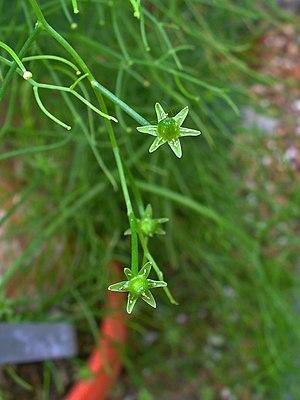
Bowiea volubis est une espèce de plante herbacée monocotylédone. Elle est composée d'un bulbe en forme d'oignon sur lequel pousse une longue tige verte qui produit de petites fleurs. C'est la seule espèce actuellement acceptée dans le genre Bowiea.